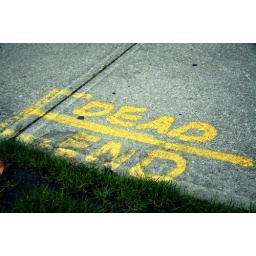
fitting (for some) as this concrete is marked directly in front of the doors to my office ...